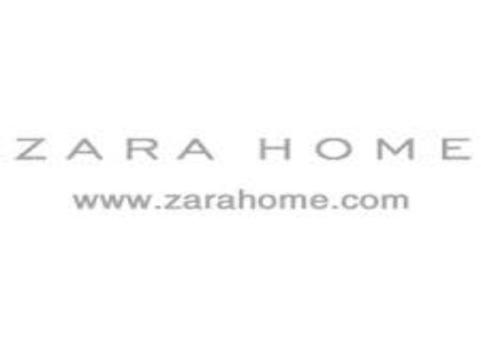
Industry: Clothes